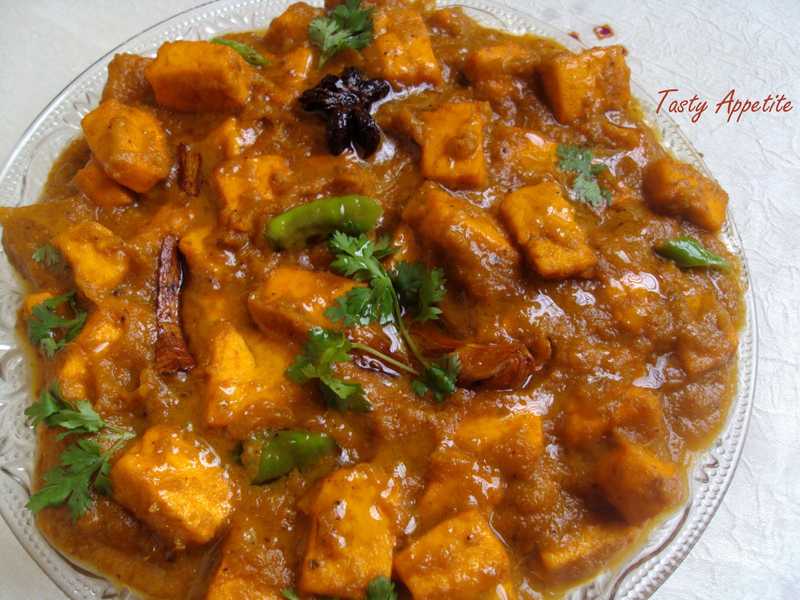
Dish: kadai_paneer